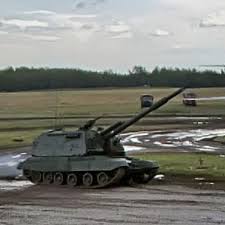
Label: Self Propelled Artillery